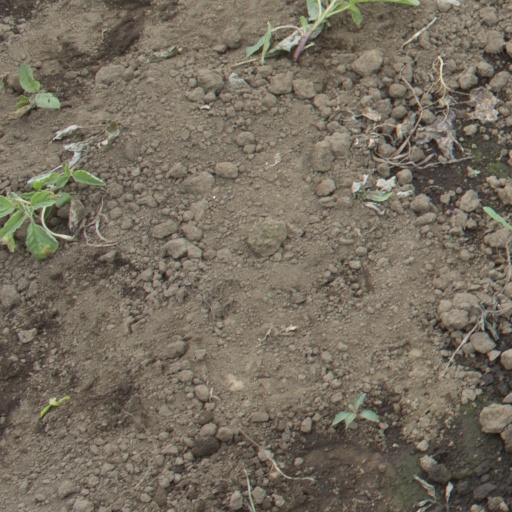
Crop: soybean